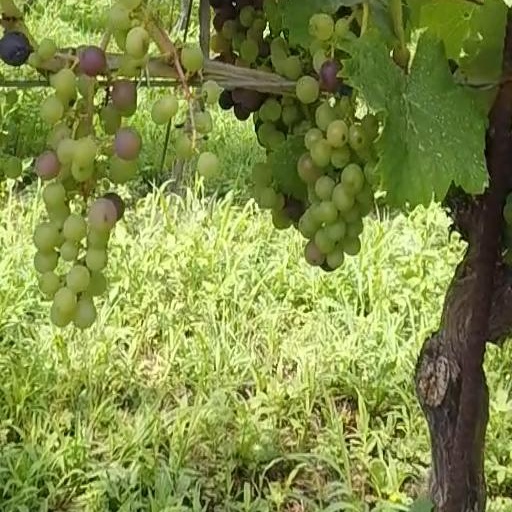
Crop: grape